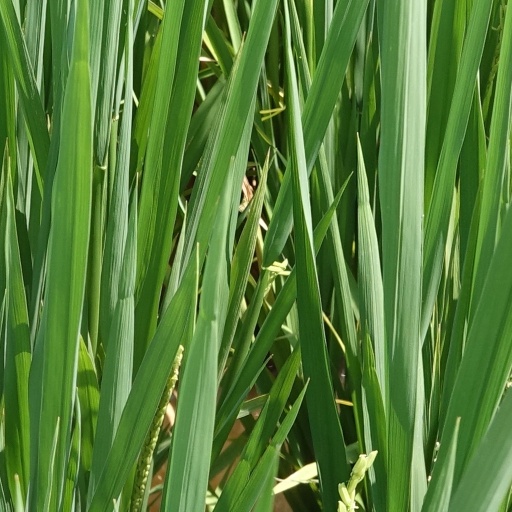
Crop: rice